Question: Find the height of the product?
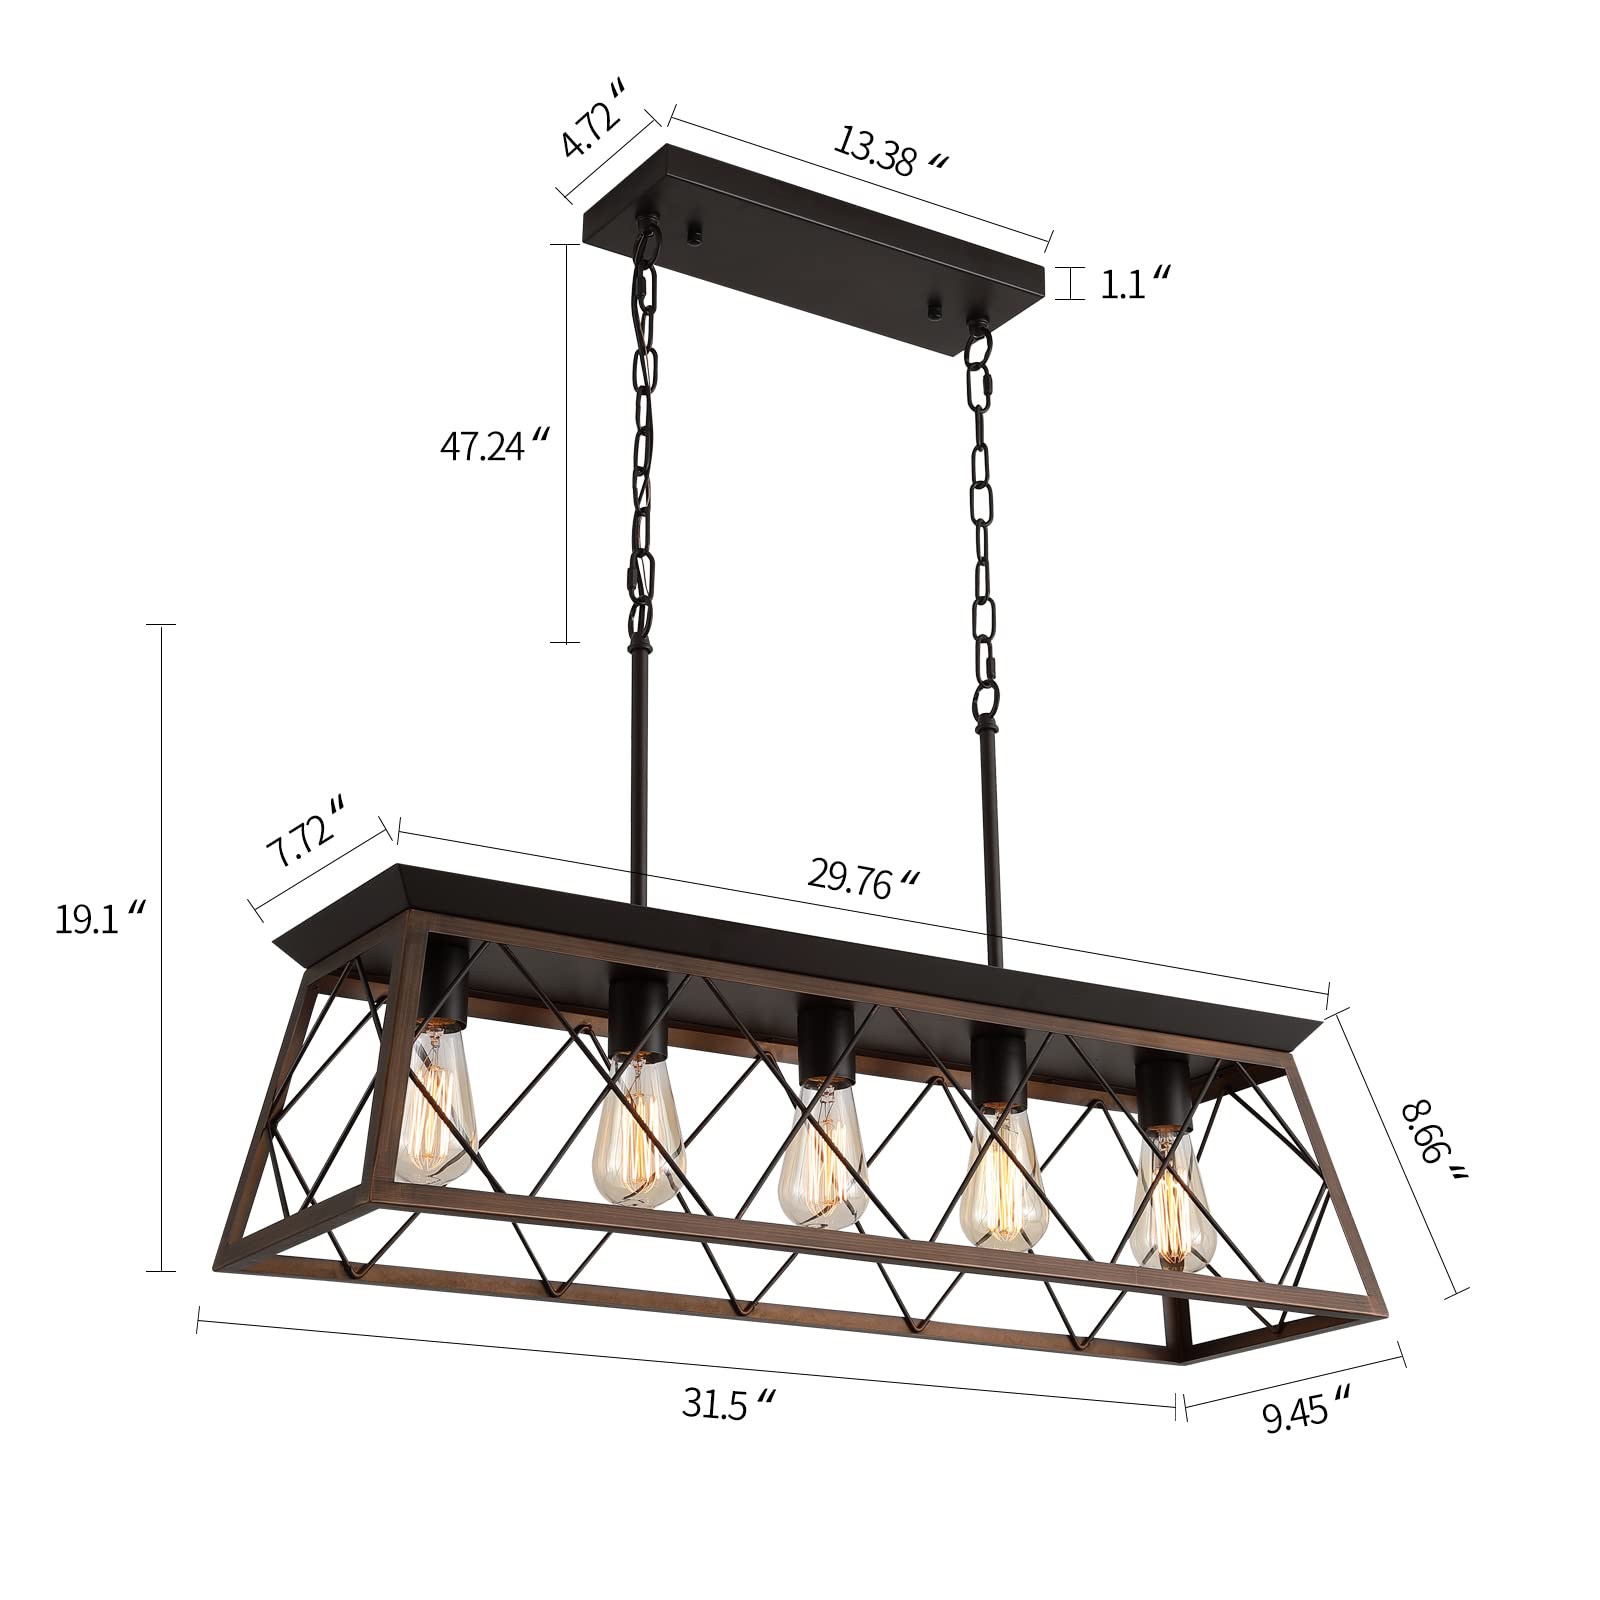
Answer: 19.1 inch